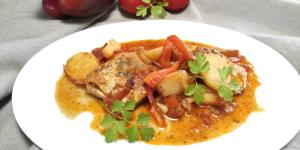
chupin de pescado